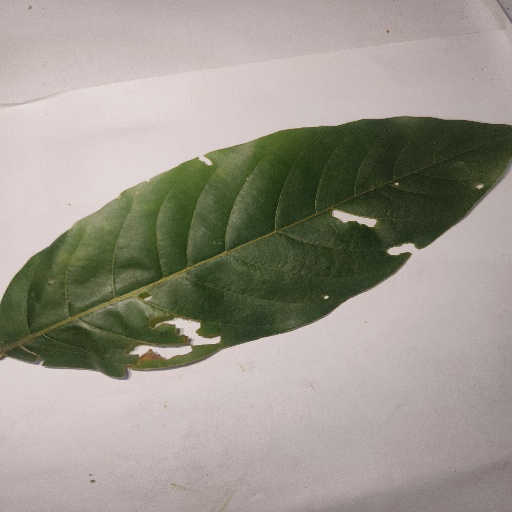
Species: HariTaki
Leaf condition: Bacterial Spot